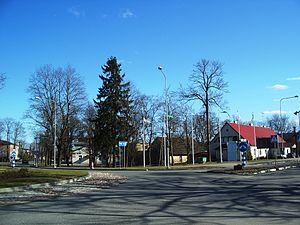
Rapla est une ville estonienne, chef-lieu de la région de Rapla et centre administratif de la municipalité rurale du même nom. Sa population était de 9 704 habitants au 1ᵉʳ janvier 2007. Elle est traversée par la rivière Vigala.